Bhiwandi Road railway station

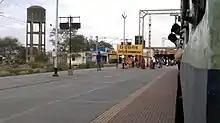
Bhiwandi Road railway station – Platform

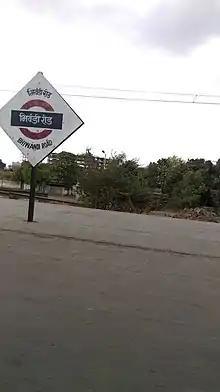
Bhiwandi Road railway station – Platform board

The platforms are well sheltered. The station is well connected by auto. It provides parking facilities. Smart card-based booking is also installed in the station.